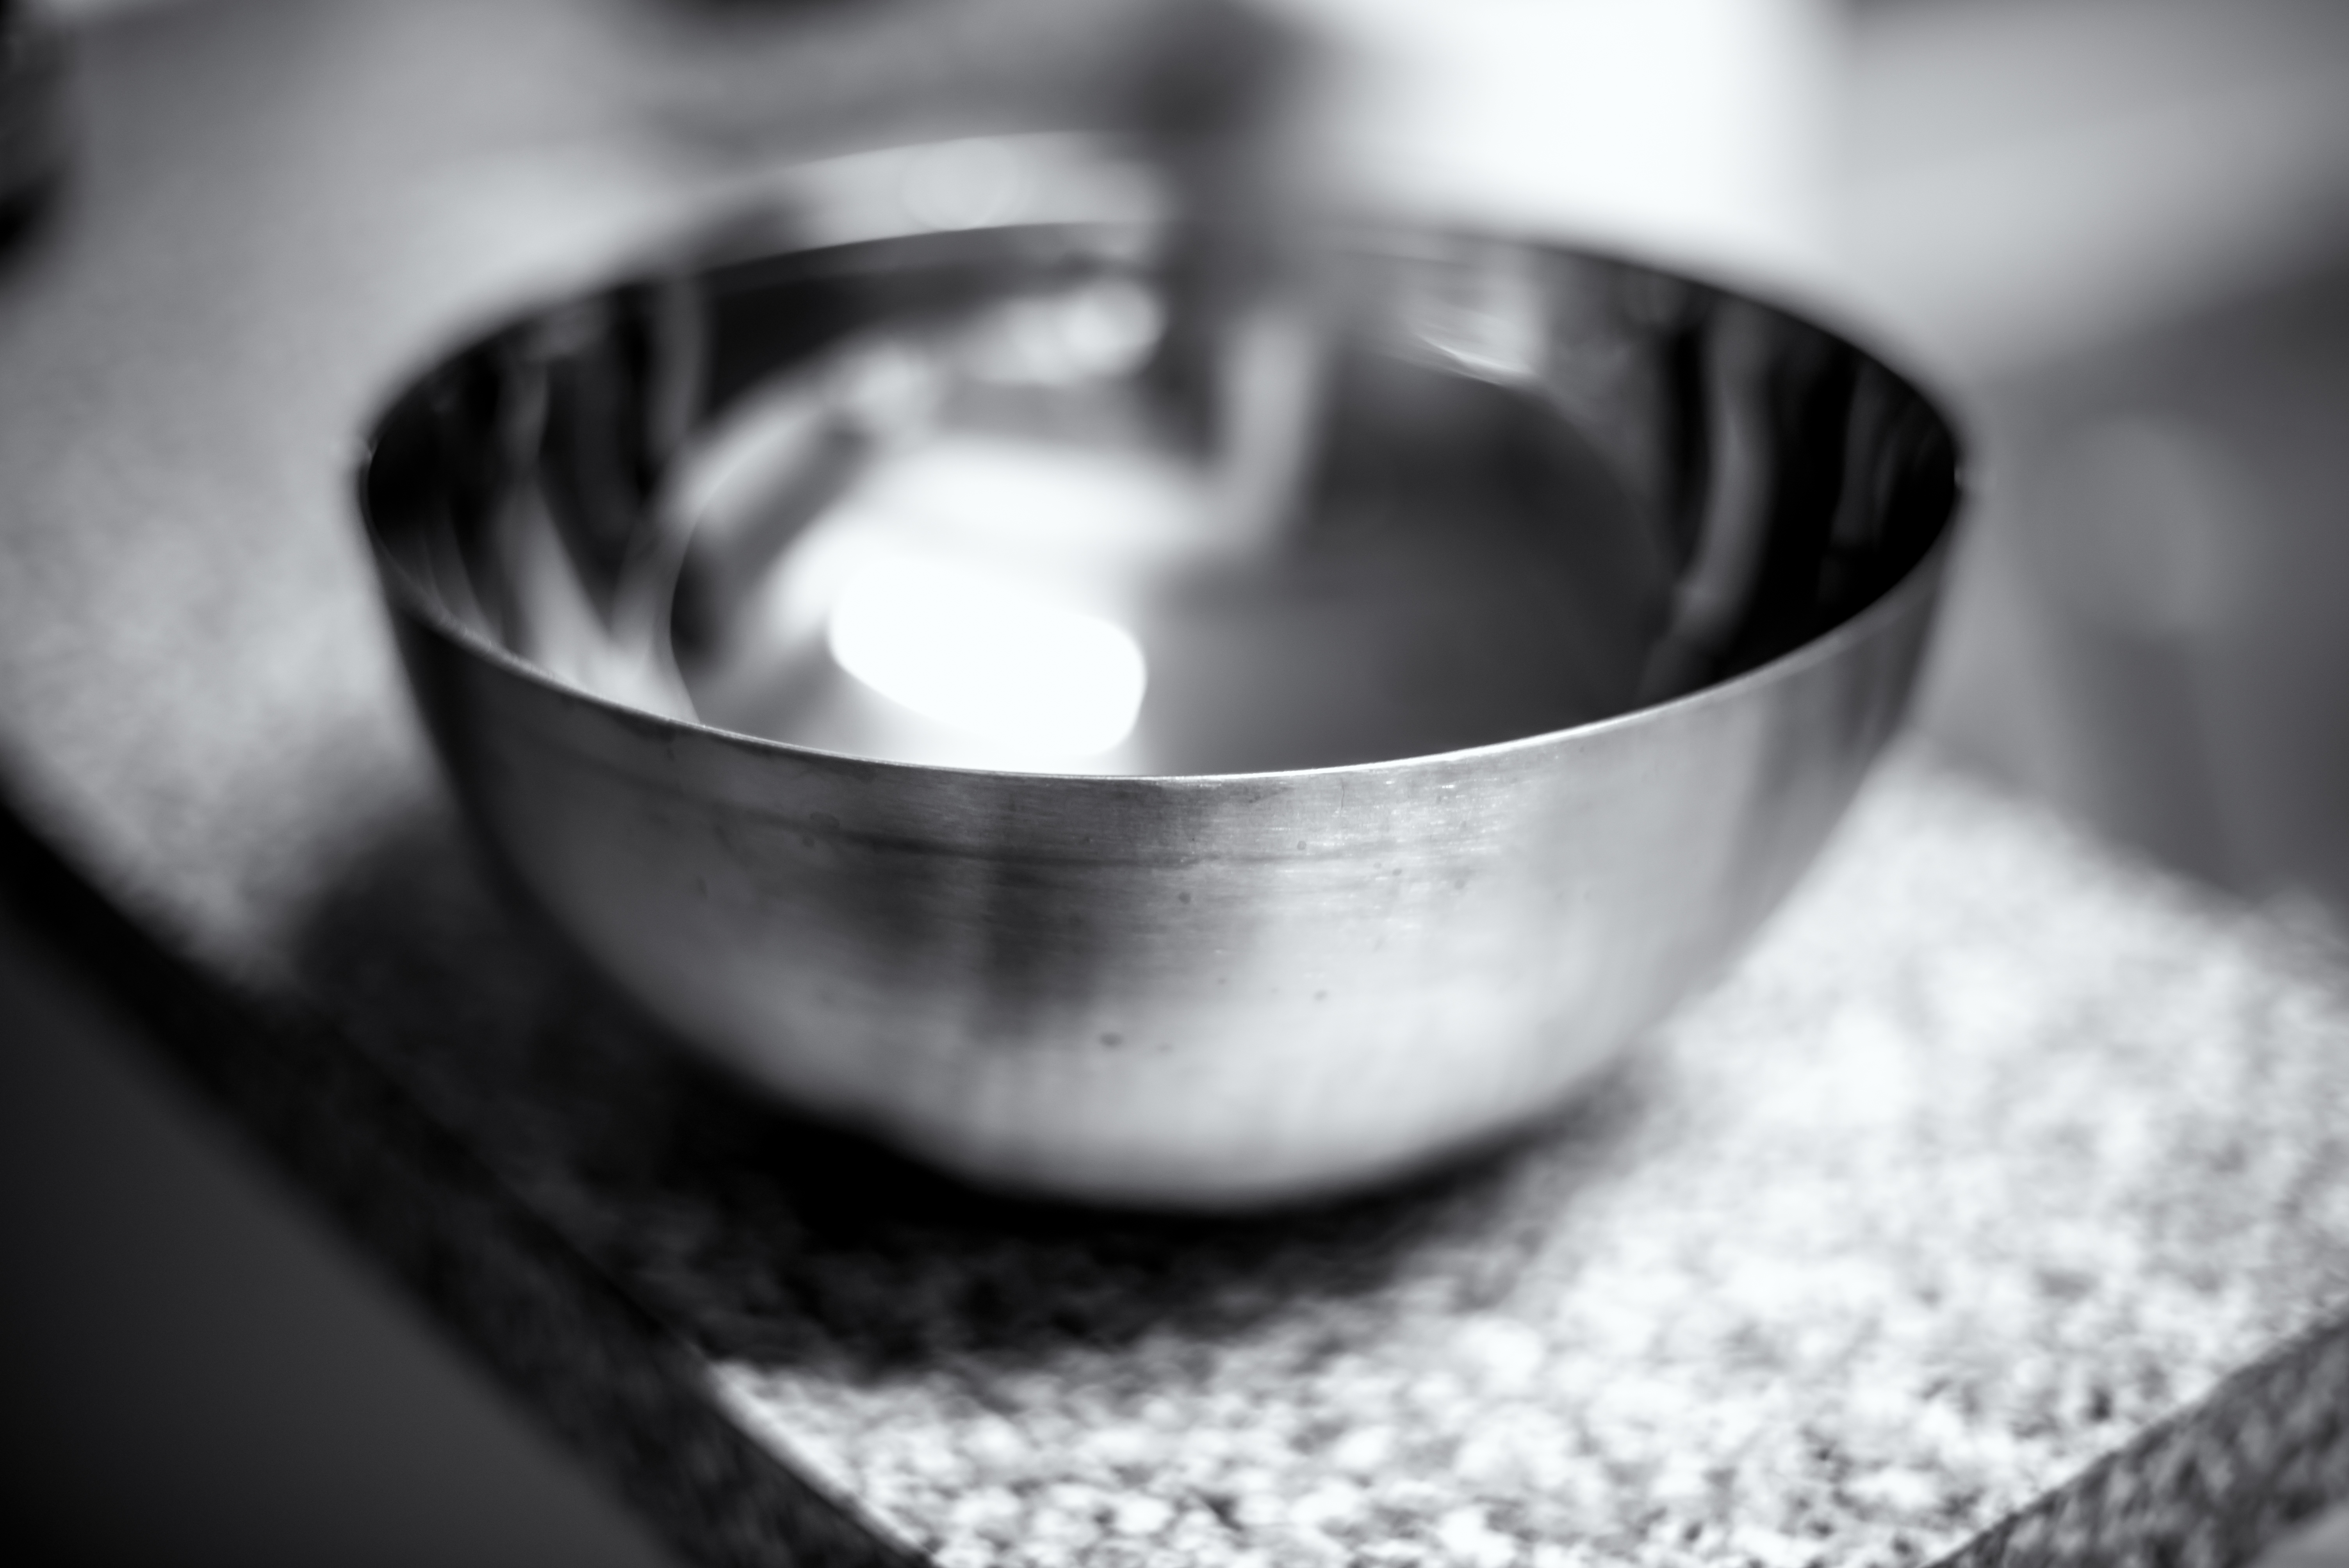
bokeh, black and white, white, photography, photo, steel, bowl, food, kitchen, nikon, black, monochrome, close up, photos, bw, art, raw, fineart, nikond600, selenium, aroundthekitchen, seleniumtone, boiling, monochrome photography